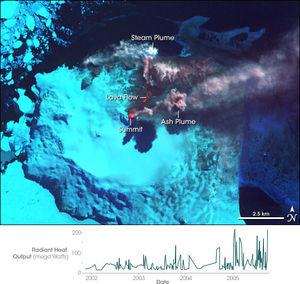
L'île Montagu est la plus grande des îles Sandwich du Sud, située dans la mer de Weddell près des côtes de l'Antarctique.
Le mont Belinda est un volcan actif situé sur l'île Montagu appartenant aux îles Sandwich du Sud.